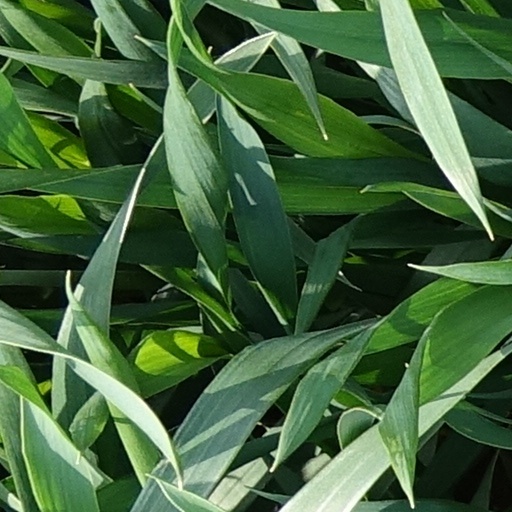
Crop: wheat